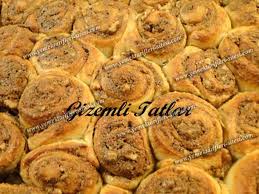
Yemek: lokum